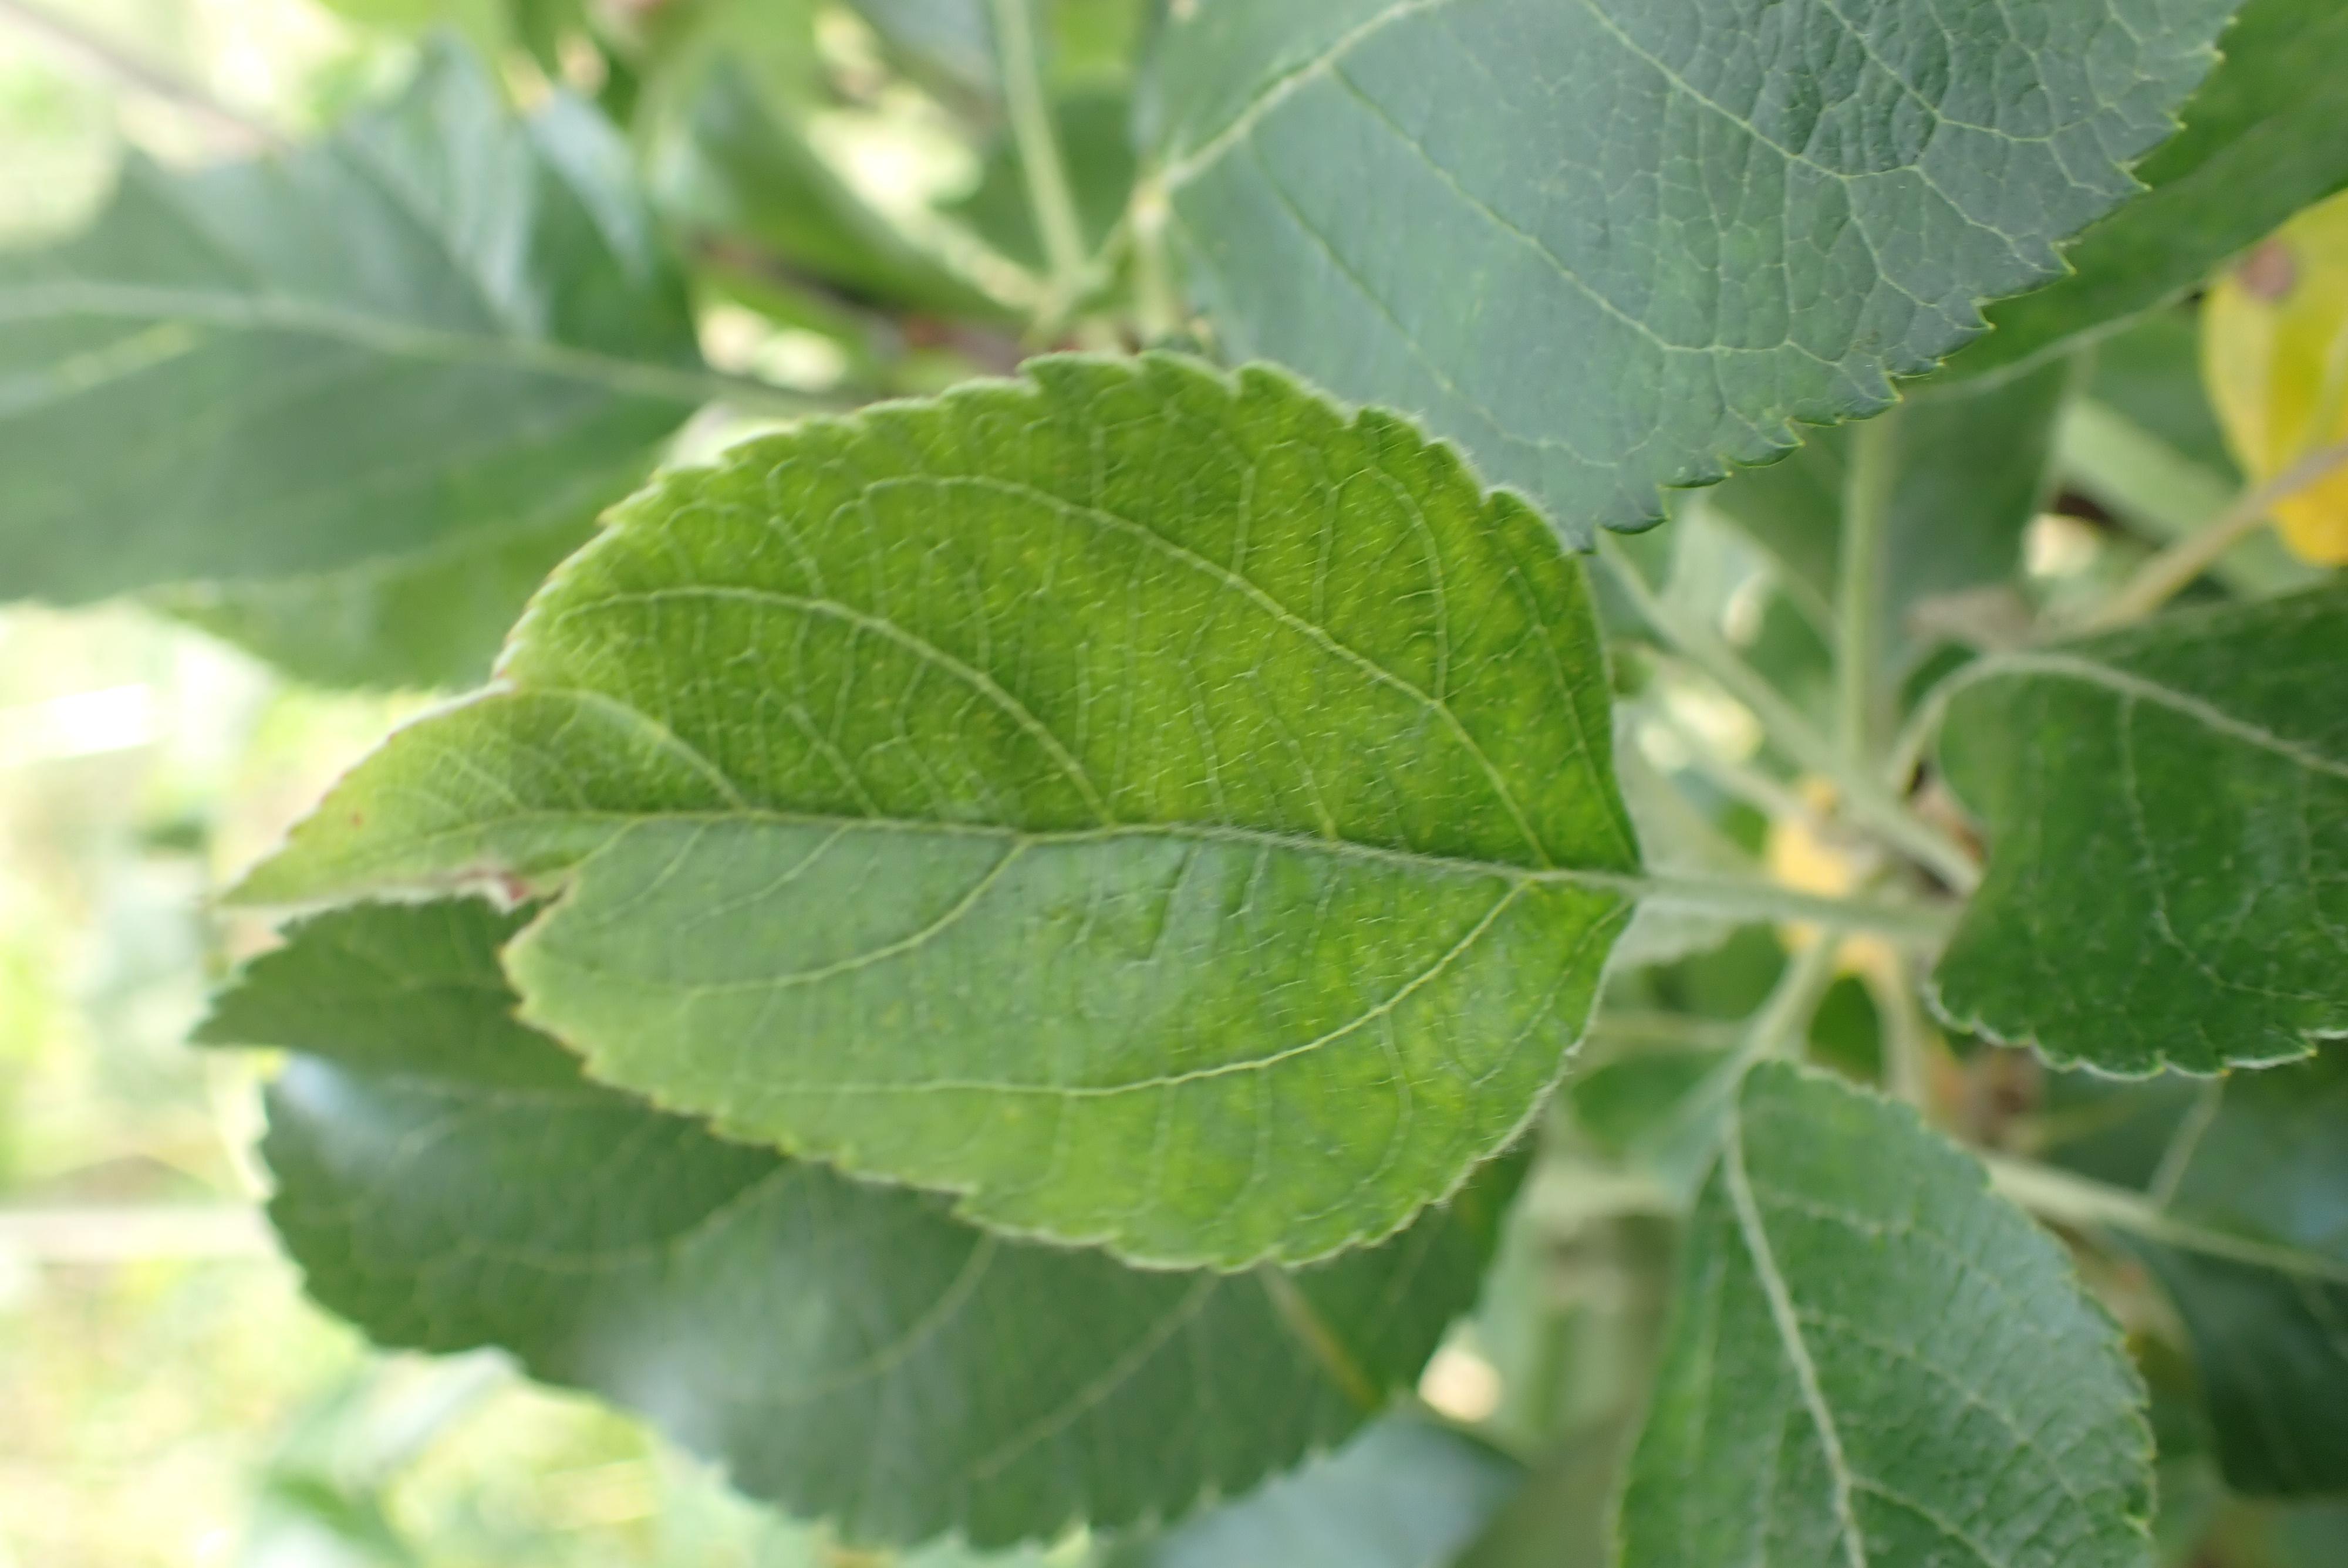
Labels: healthy